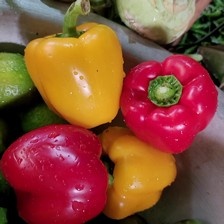
Label: capsicum